Vali (Ramayana)

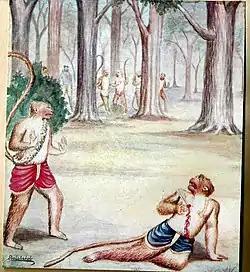
Killing of Vali

Sugriva challenged Vali to a fight. When Vali emerged to meet the challenge, Rama stepped out from the forest and shot him with an arrow, killing him.